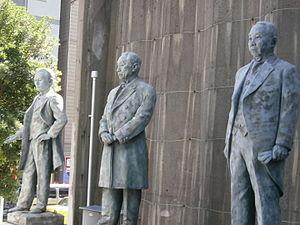
Inabata Katsutarō, est un industriel et pionnier du cinéma japonais.